Rabbinical College of Canada

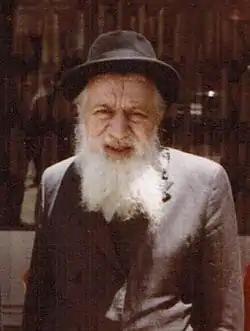
Pinchas Hirschprung, Rosh Yeshiva from 1965

Rabbinical College of Canada (also known as Yeshivas Tomchei Temimim Lubavitch), is a Chabad rabbinical institution of higher education. It is located in Montreal, Quebec, Canada.